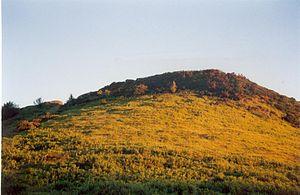
Les Intxortas sont trois petits sommets groupés situés sur la ville guipuscoane d'Elgeta dans la Communauté autonome basque. Elles appartenant à ce qu'on appelle les montagnes d'Elgeta dans le système des montagnes basques. Ils sont composés par les sommets Intxorta, 737 mètres d'altitude, Intxorta Txiki ou Mendratxu, 710 mètres, situé à l'est du plus grand, et Gaztelumendi, 713 mètres situé au sud du précédent.